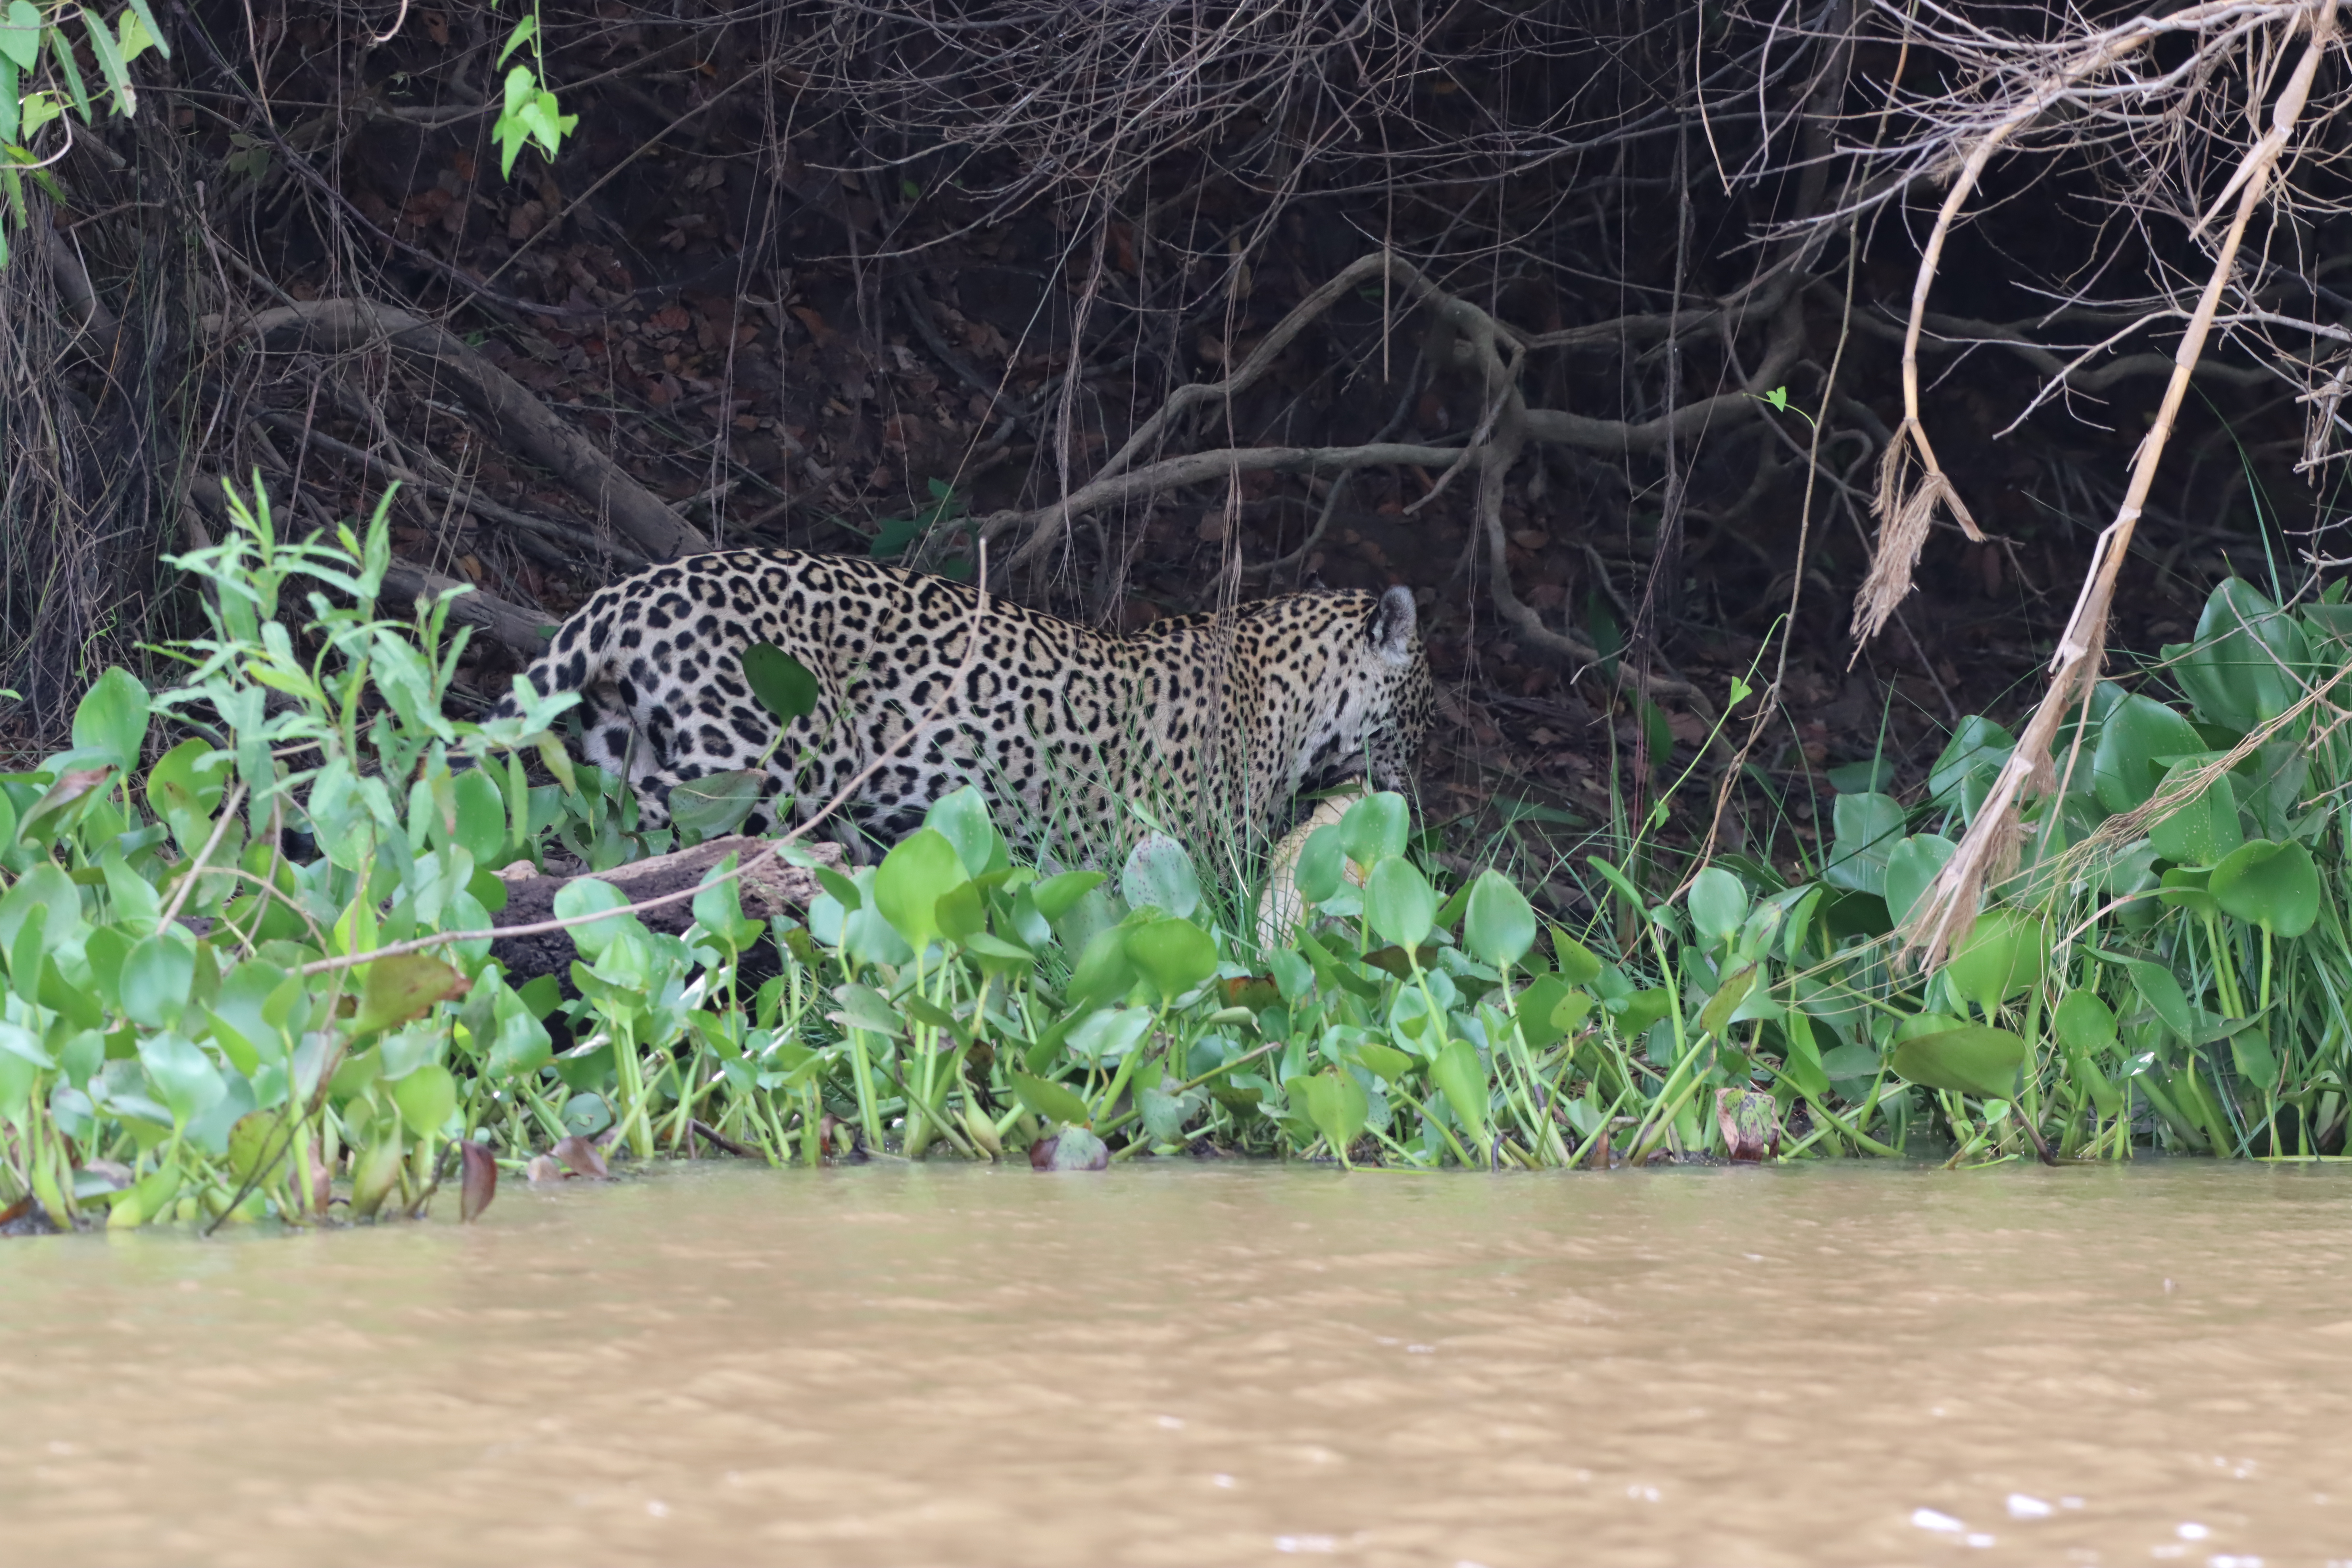
Jaguar: Medrosa